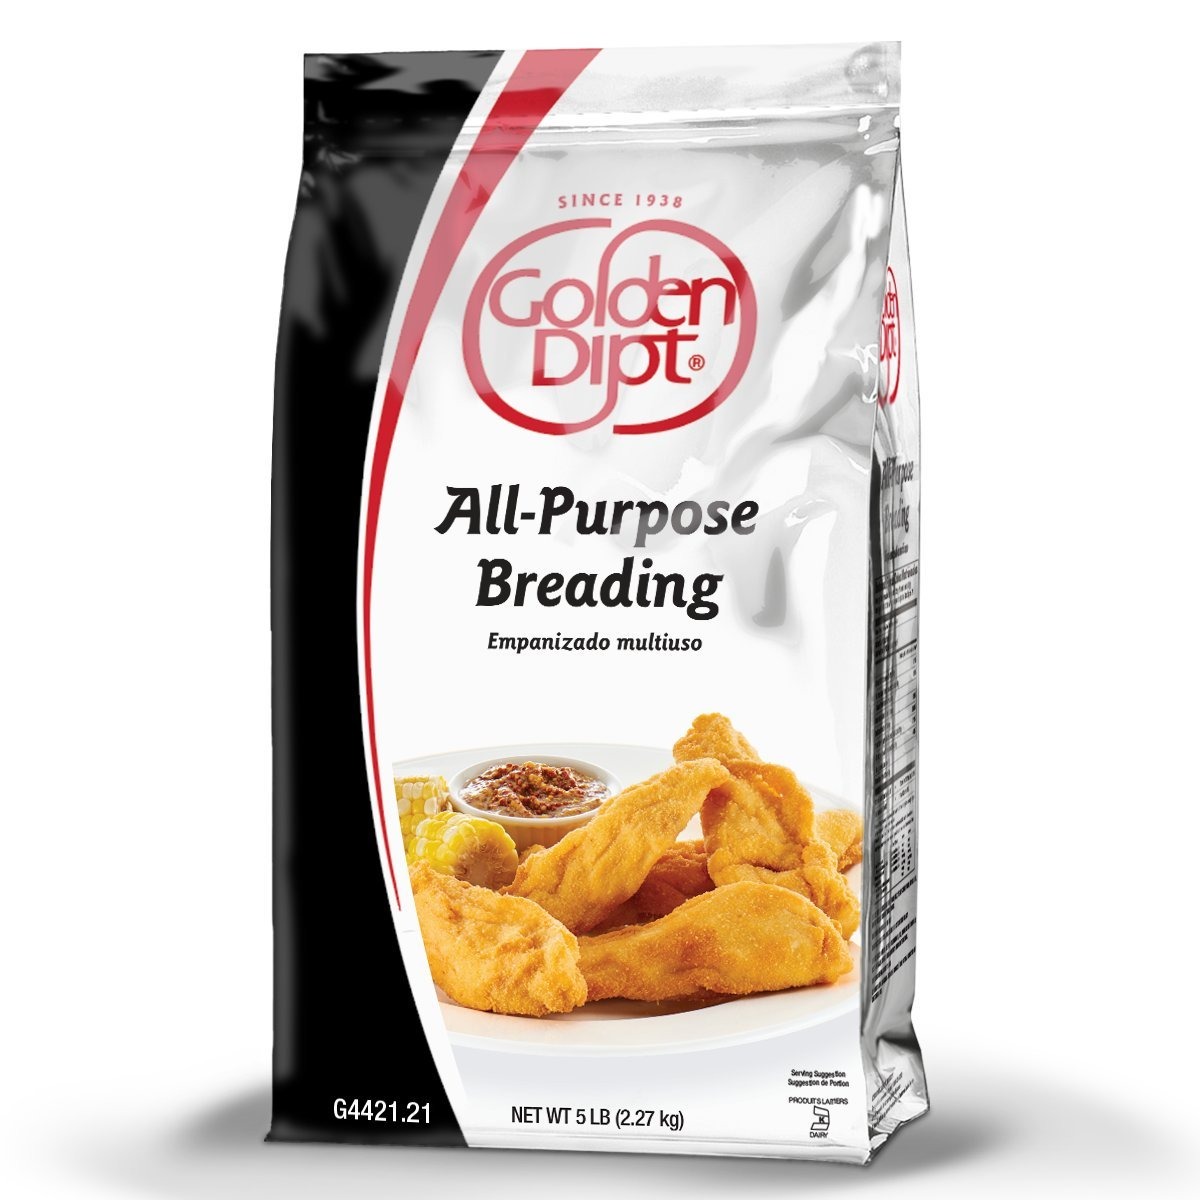
Item Name: Coating Golden Dipt All Purpose Fully Seasoned 50 Pound
Bullet Point 1: All-Purpose Breading: Use Golden Dipt All-Purpose Breading to spice poultry, vegetables and more
Bullet Point 2: Easy To Use: All you have to do it coat and fry to create golden, crispy, handcrafted goodness! The low moisture content helps absords less oil during frying so you'll get a crunchy, crispy product every time.
Bullet Point 3: The Best In Breaders: Golden Dipt coatings, breadings and batters are formulated to deliver consistent plate appeal, incredible crunch and superior flavor. Golden Dipt has long been the leader in breadings and coatings.
Bullet Point 4: From-Scratch: Our breadings, batters, breadcrumbs and baking mixes help chefs create scratch-quality dishes in less time, with minimal waste and prep - all while maintaining the integrity of the fry oil.
Bullet Point 5: Craveable Flavor: With Golden Dipt coatings, breaders and batters, you can create premium offerings in a matter of minutes. Golden, crispy, flavorful dishes are simply a dip away.
Value: 800.0
Unit: Ounce

Price: 151.15